Midnight Special (film)

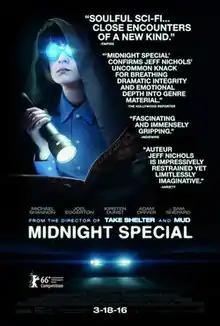
Theatrical release poster

Midnight Special is a 2016 American science fiction film written and directed by Jeff Nichols, and produced by Sarah Green and Brian Kavanaugh-Jones. The film stars Michael Shannon, Joel Edgerton, Kirsten Dunst, Adam Driver, Jaeden Martell, and Sam Shepard. It is Nichols's fourth full-length film and his first studio production. It was selected to compete for the Golden Bear at the 66th Berlin International Film Festival.